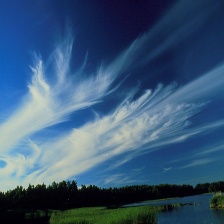
Cloud type: Cirrus